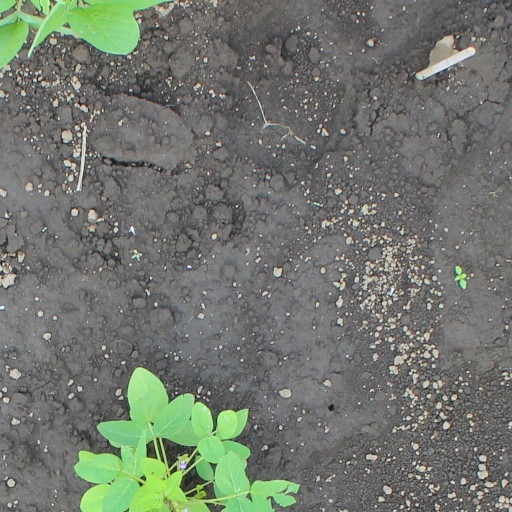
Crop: soybean